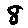
Label: 8